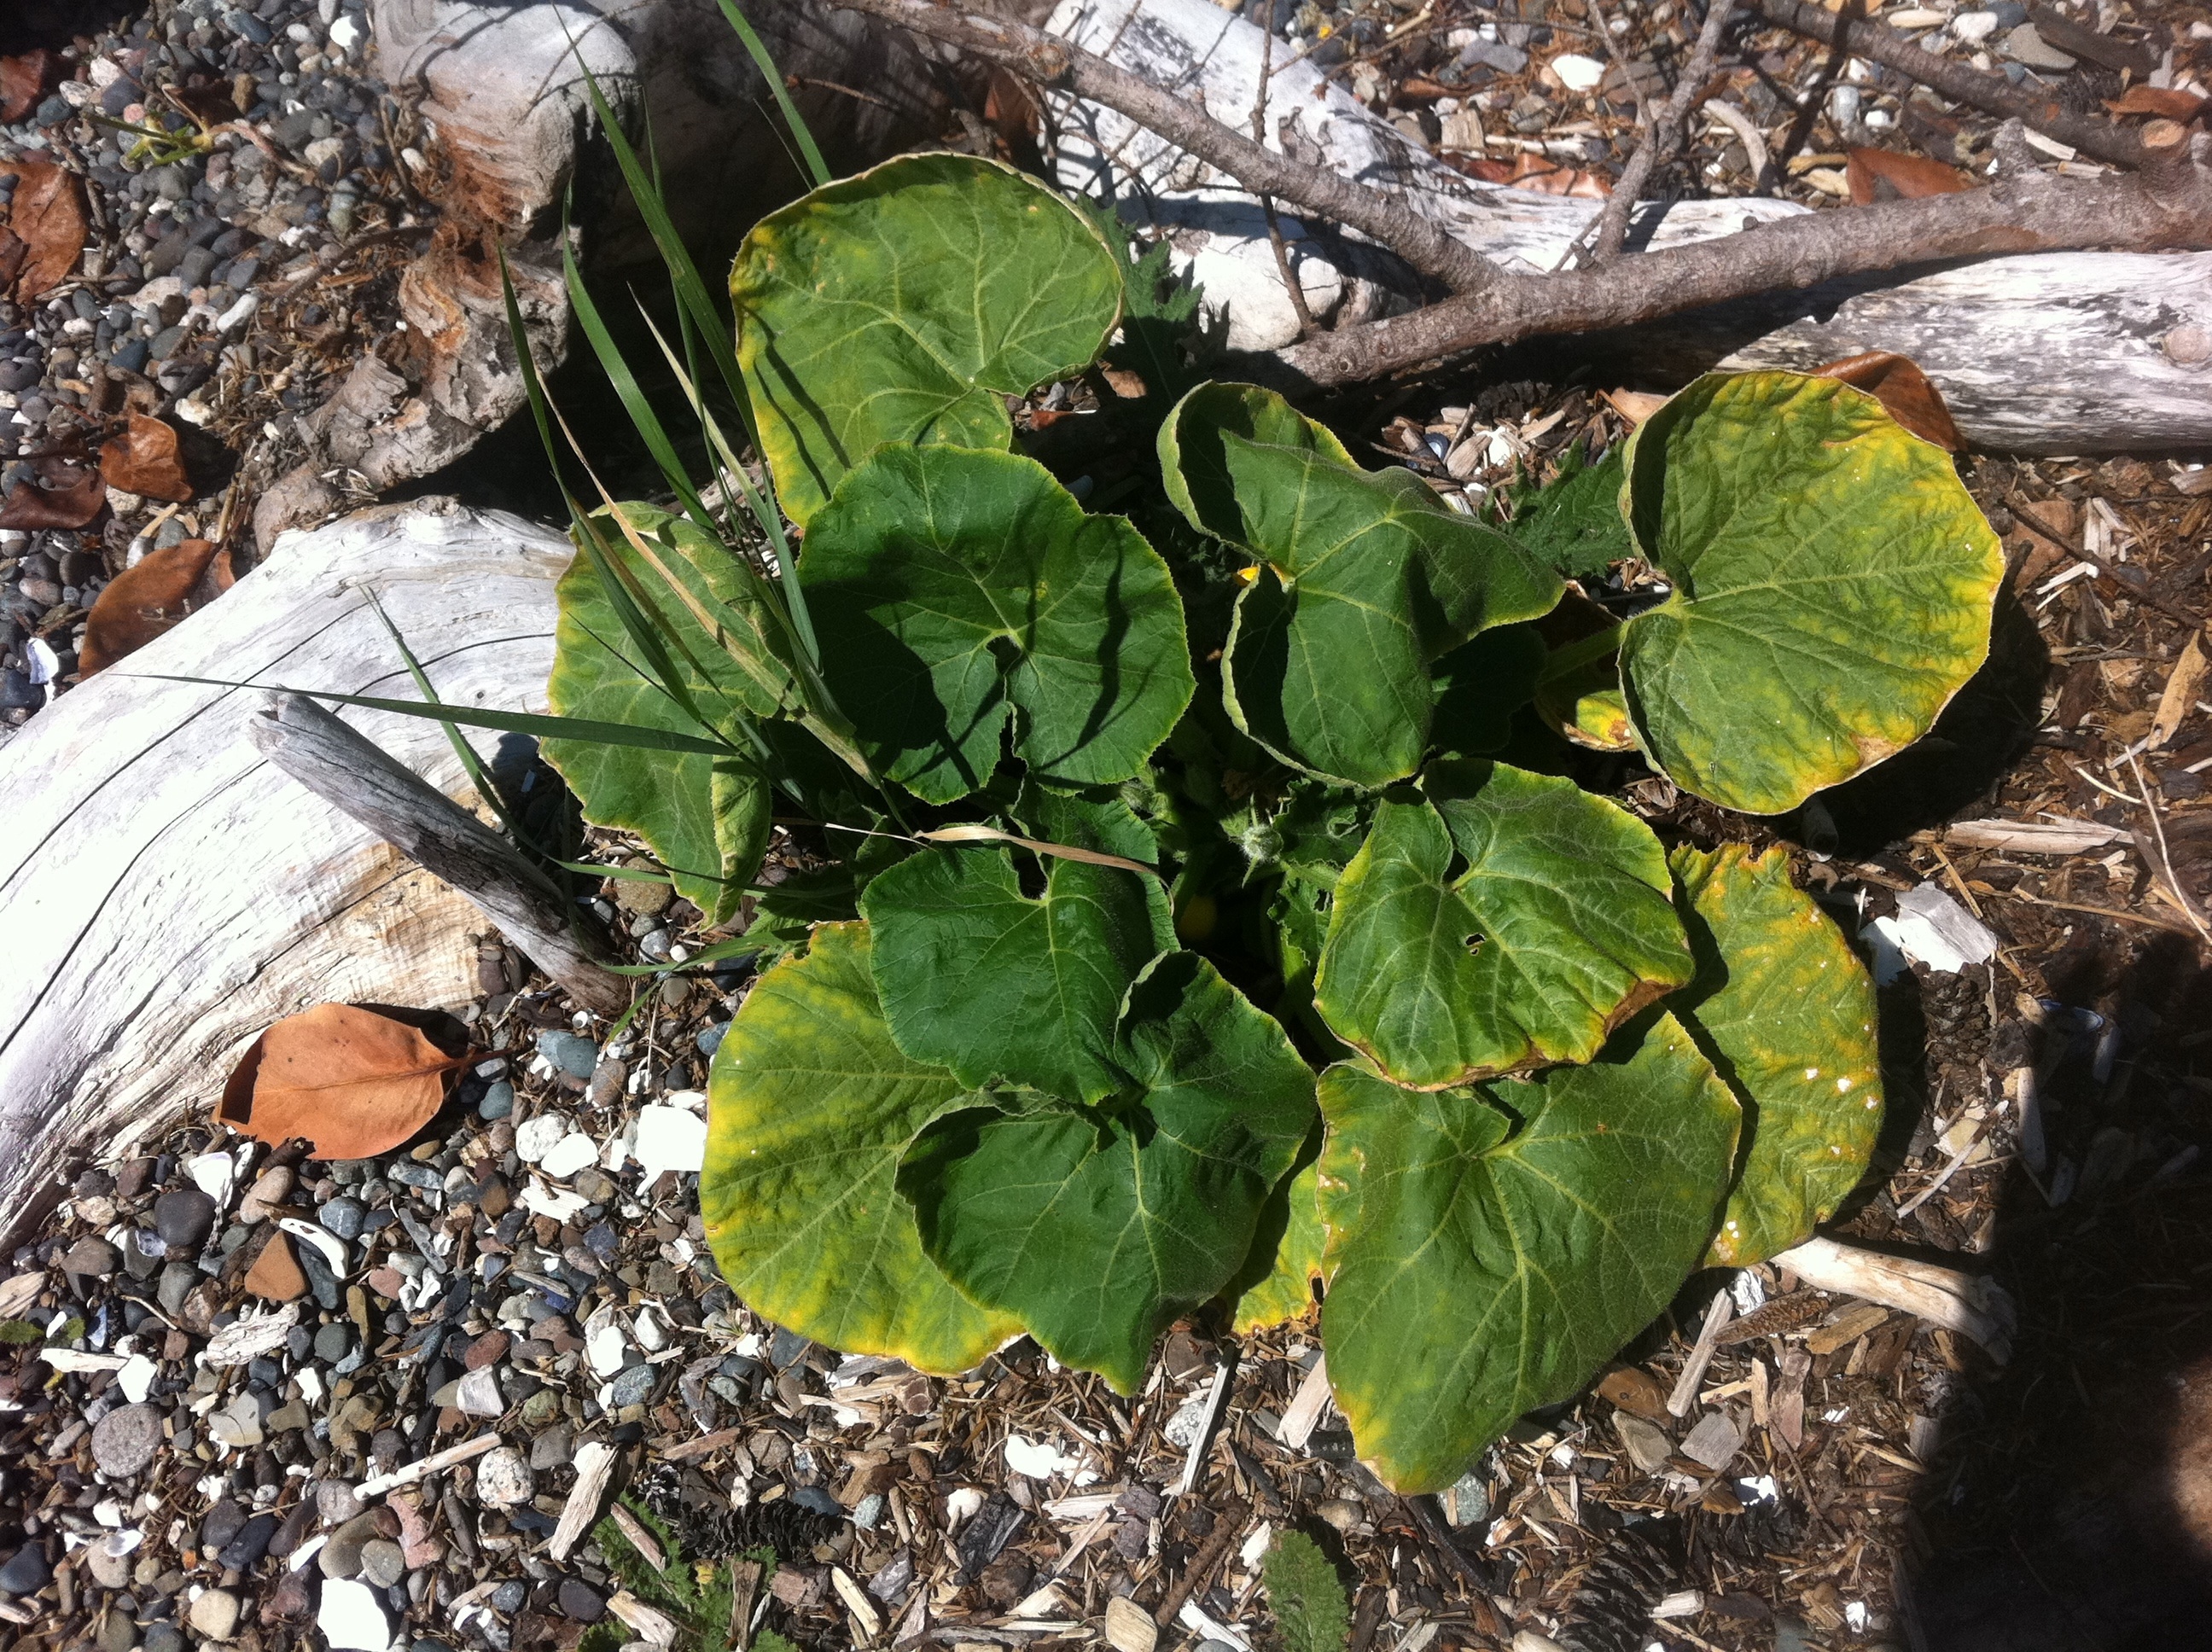
plant, leaf, flower, produce, vegetable, soil, garden, flora, wildflower, odyssey, flowering plant, annual plant, land plant